Ella B. Ensor Wilson

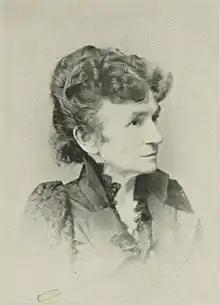
"A Woman of the Century"

Ella B. Ensor Wilson (Ensor; also known as, Mrs. Augustus Wilson; 1838 – September 11, 1913) was an American social reformer and writer of the long nineteenth century associated with the women's suffrage and temperance movements. She was a strong advocate of "equal rights" and although her birthplace was in Maryland, a slave State, and having been reared and educated under that influence, she was always opposed to slavery. Wilson supported women's causes with her influence and money.